Asian F

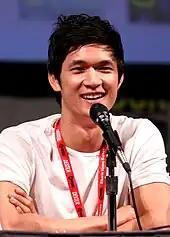
Harry Shum, Jr. ("pictured") as Mike gives his first solo singing performance in this episode.

After Mike receives an "A−" on a chemistry exam, his father (Keong Sim) is upset by this "Asian F" and the danger it poses to his chances of attending Harvard, and insists that Mike focus more on his studies and give up glee club and his girlfriend Tina (Jenna Ushkowitz), who has been helping him improve his singing. Mike begs for one more chance and promises to meet with a tutor, but later decides to follow his dreams and auditions for the role of Riff in "West Side Story", performing "Cool". He misses a tutoring session and is confronted by his mother (Tamlyn Tomita), and when he admits he wants to be a dancer rather than a doctor, she reveals that she gave up dreams of becoming a dancer and doesn't want her son to do the same.